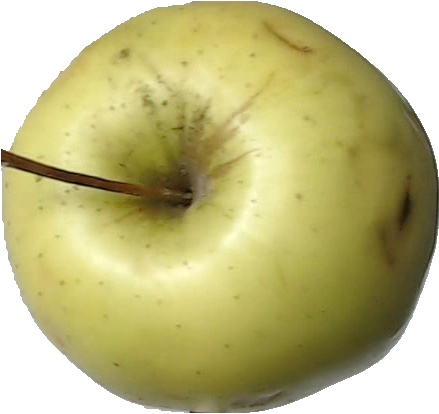
Label: apple_golden_2